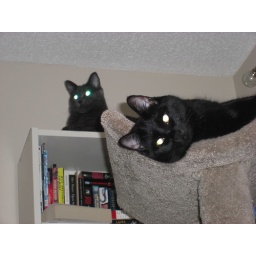
Loki and Freya just playing around on the cat tree the other day